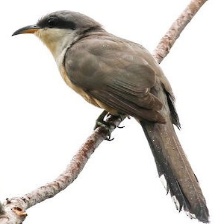
Species: MANGROVE CUCKOO
Scientific name: COCCYZUS MINOR